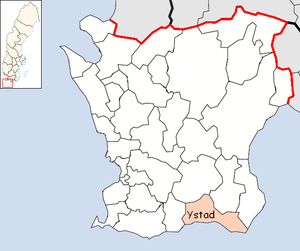
Ystads kommun
Ystad Kommune i Skåne län.
Ystads kommun er en kommune i Skåne län i Sverige.